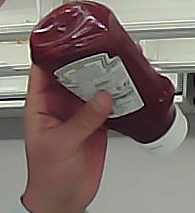
Product: heinz_ketchup